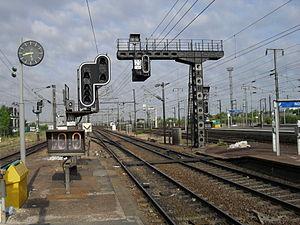
La ligne E du RER d'Île-de-France, officiellement dénommée Eole ou plus souvent RER E, est une ligne du réseau express régional d'Île-de-France qui dessert l'est de l'agglomération parisienne selon un axe est-ouest. Elle relie Haussmann - Saint-Lazare, à l'ouest, au cœur de Paris, à Chelles - Gournay et Tournan, à l'est.